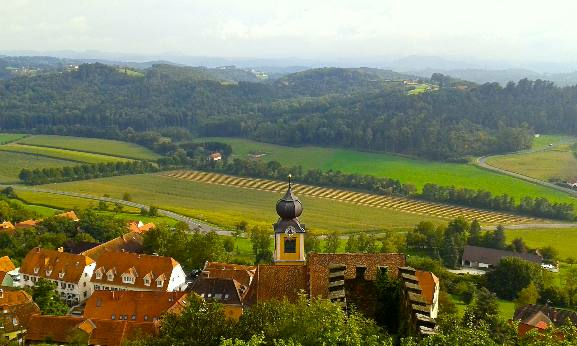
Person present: No